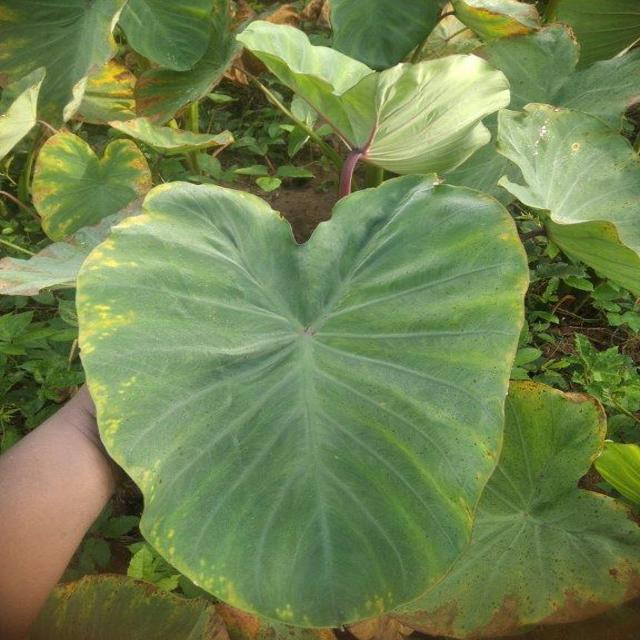
Label: Early_Blight